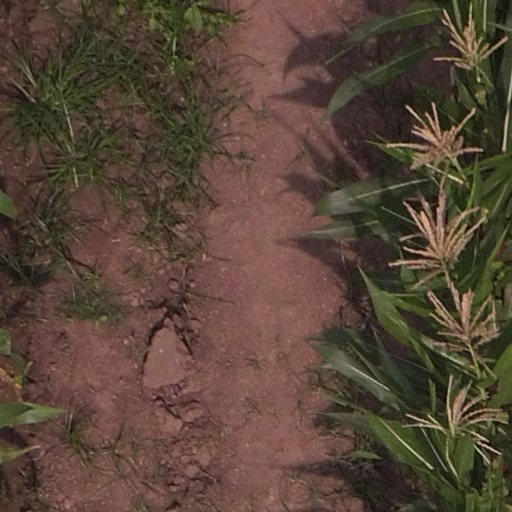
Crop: maize; corn